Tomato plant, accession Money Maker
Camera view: horizontal (90 deg, fisheye); turntable rotation: 240 degrees
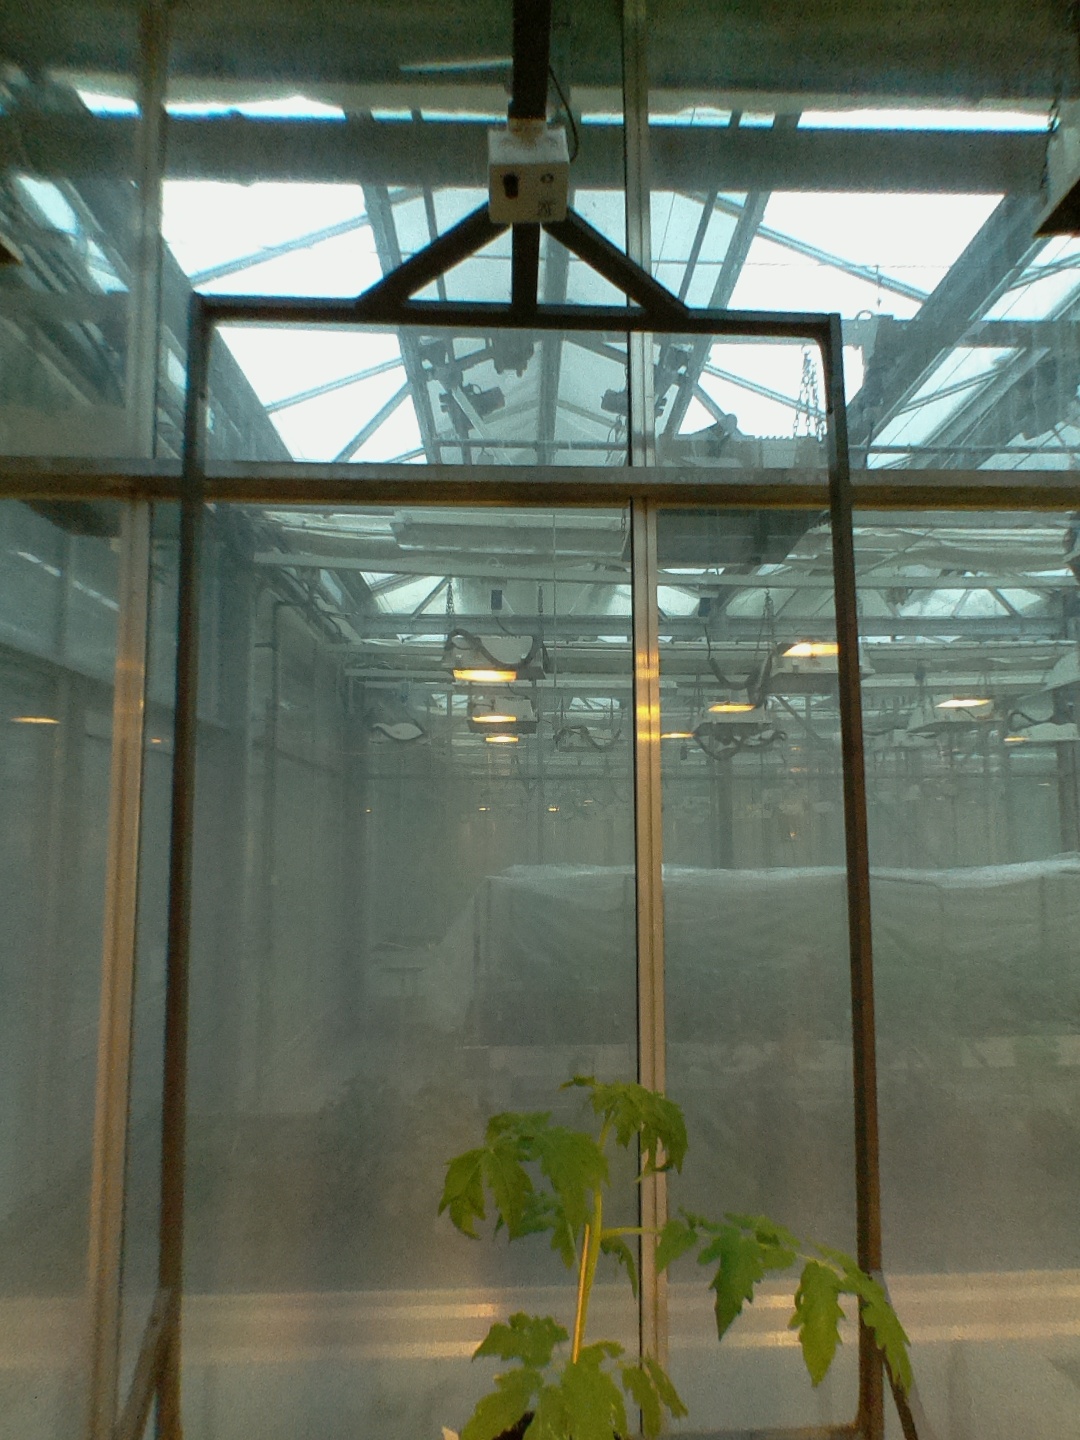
BBCH growth stage 14: 8 of true leaves visible